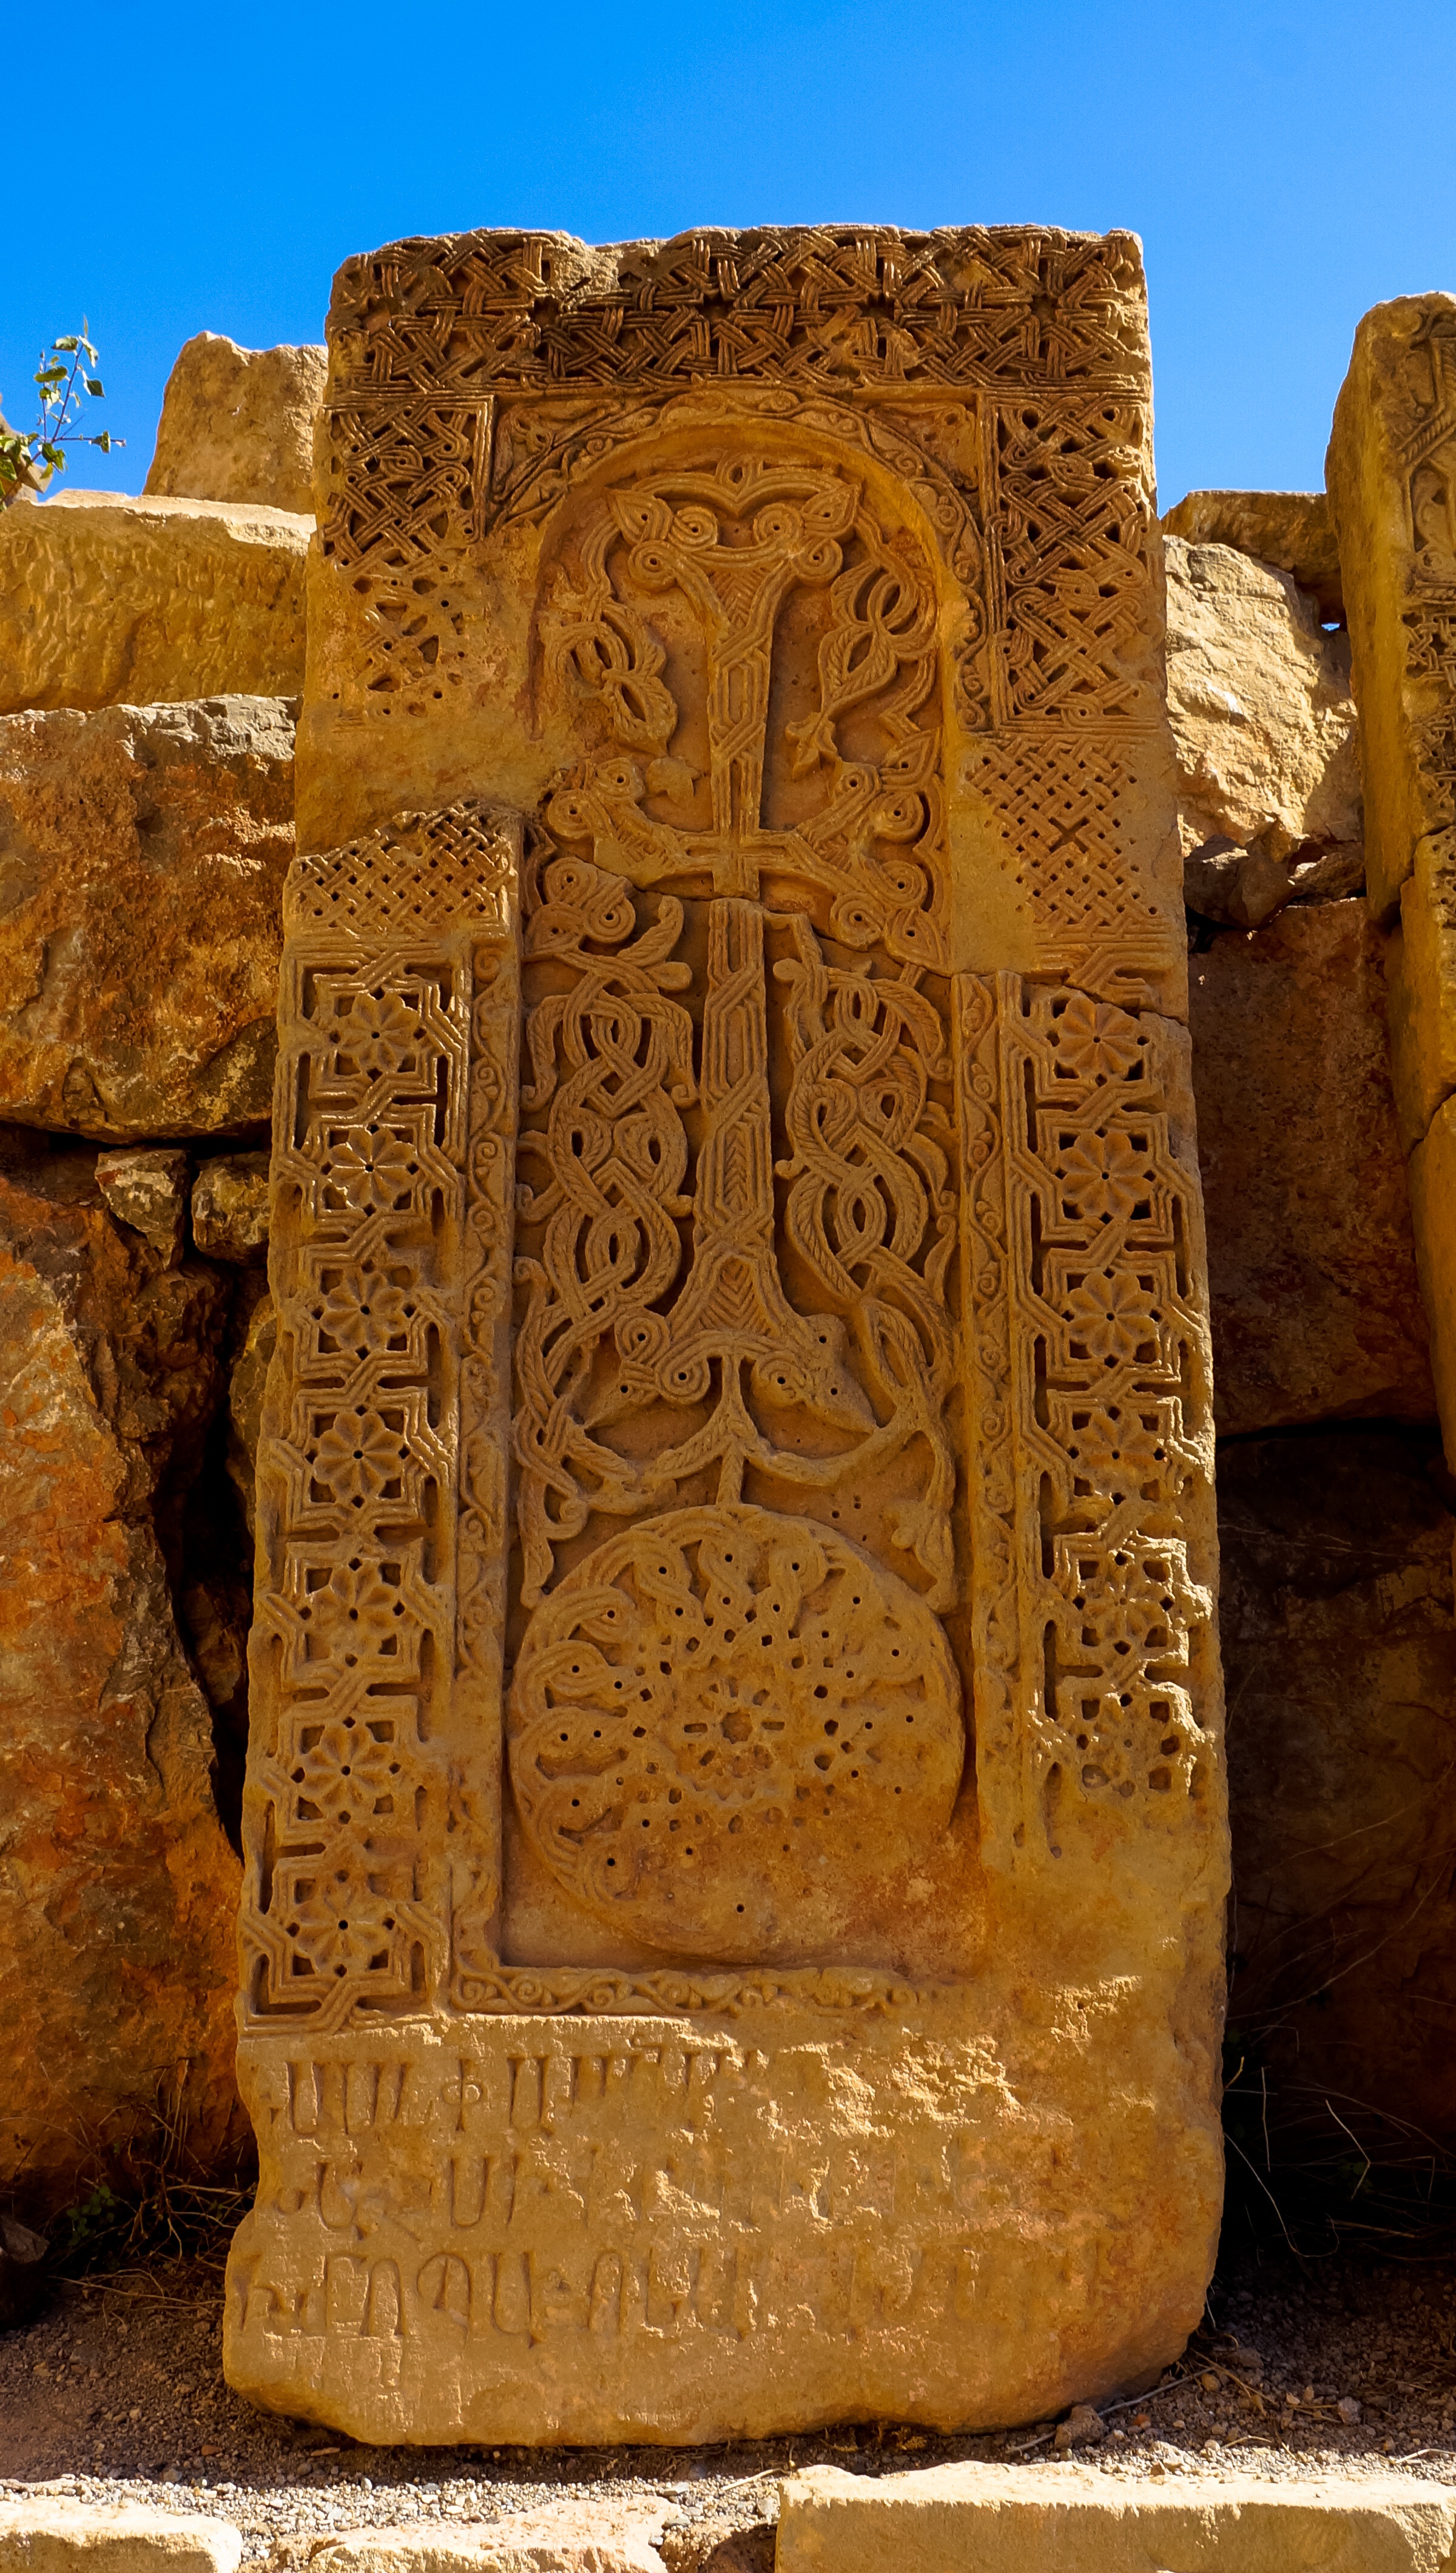
rock, architecture, structure, stone, monument, arch, column, religion, asia, ancient, christian, sculpture, religious, memorial, medieval, temple, ruins, monastery, carved, history, christianity, orthodox, carving, armenia, armenian, khachkar, noravank, crossstone, stele, archaeological site, stone carving, ancient history